John E. Woodward

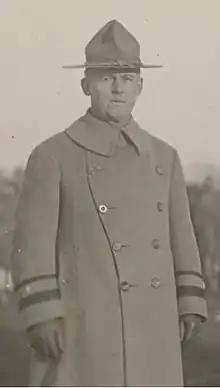
Woodward as a brigadier general at Camp Devens, April 1919

In May 1917, a month after the American entry into World War I, Woodward was promoted to lieutenant colonel and assigned to staff duty in the Washington, D.C. office of the Adjutant General of the United States Army. In August 1917, Woodward was promoted to temporary colonel and assigned to the 77th Division at Camp Upton. Later that month, he was assigned to command the 152d Depot Brigade at Camp Upton.